Force India VJM02

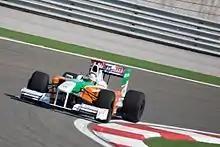
Adrian Sutil during the 2009 Turkish Grand Prix

Two men instrumental in the early design of the VJM02, chief technical officer Mike Gascoyne and team principal Colin Kolles, were released from their contracts in late 2008, after a conflict with team owner Vijay Mallya. The team decided late in development to change from a Ferrari to a Mercedes engine, along with McLaren gearboxes and hydraulics. Adapting to these new components required a minor redesign of several parts of the car, including the suspension, side-pods and the rear aerodynamics. In making such a late switch, the team chose to forfeit testing time in favour of development time, but were confident that the change gave them a better car than would otherwise have been the case.